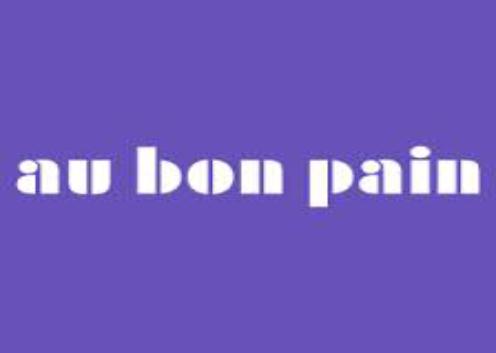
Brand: Au Bon Pain
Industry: Food